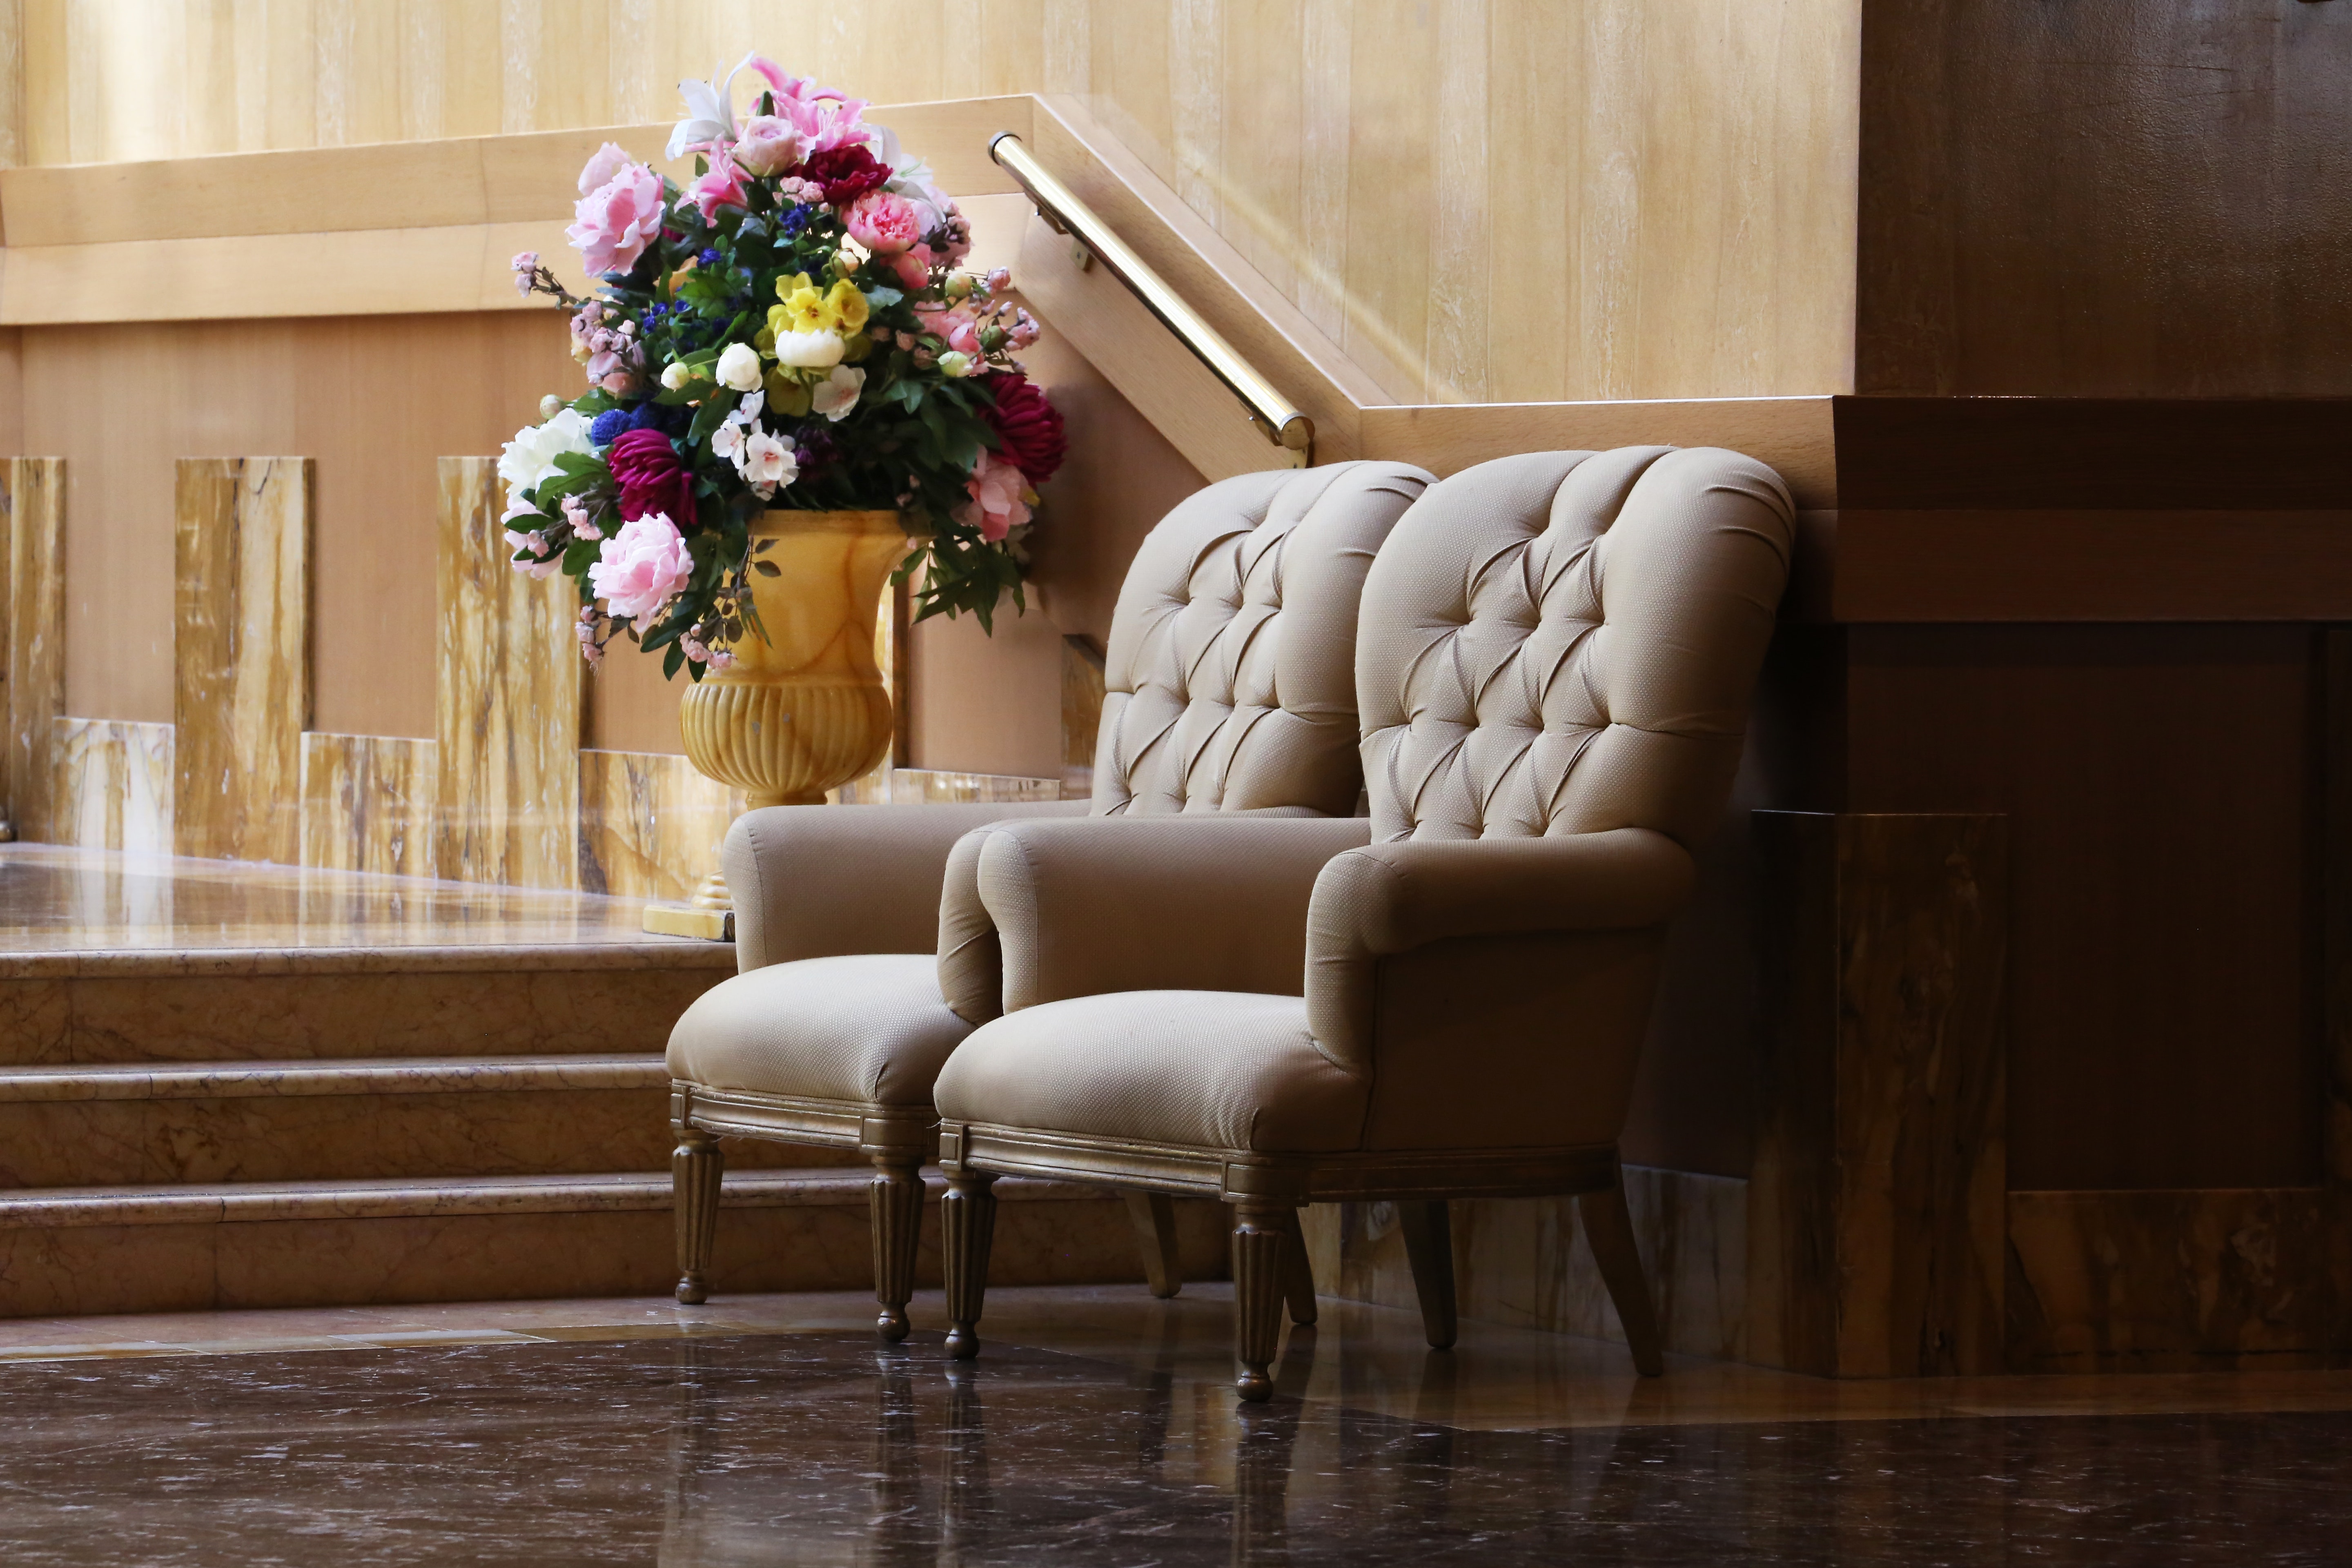
floor, furniture, room, flower, interior design, flooring, plant, chair, hardwood, bouquet, wood, floral design, table, cut flowers, floristry, flower arranging, couch, house, wood flooring, building, window, ceremony